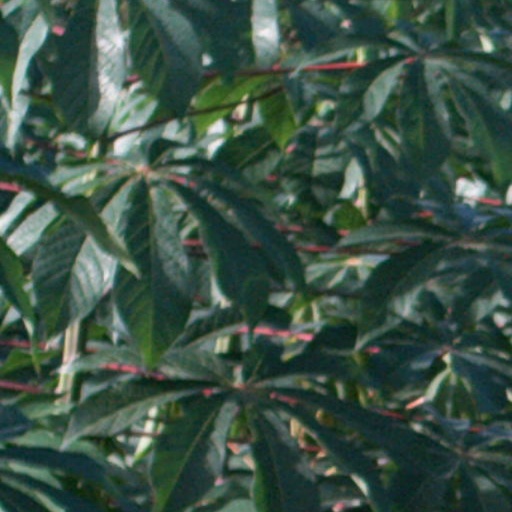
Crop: cassava